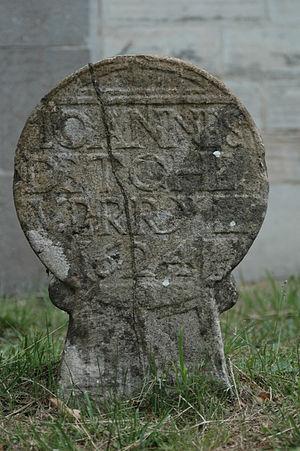
Une stèle discoïdale est un monument funéraire que l'on peut trouver dans le Maghreb, en Syrie, Suède, France, Italie, Espagne, Portugal, Turquie, Russie, Norvège. Elle a existé en France en Occitanie et reste particulièrement abondante dans les cimetières du Pays basque. Cette forme rappelle l'idole-bouteille ou le signe de Tanit que l'on rencontre dans la civilisation phénicienne.
L’art funéraire basque, généralisé sur l'ensemble du Pays basque qu'il soit français ou espagnol, est l’une des manifestations des pratiques culturelles funéraires basques. Il se caractérise par des sculptures sur pierres, dont les plus anciennes datent de la fin du XVIᵉ siècle. Il ne s'agit pas de la part des sculpteurs, du moins avant le XIXᵉ siècle, de la traduction d'une recherche artistique, ou la réponse à un besoin utilitaire, mais de l'aboutissement d'une initiation, qui prend ses racines dans la lecture du rite funéraire basque. Les premières traces connues de ces pratiques funéraires, découvertes et étudiées dans les montagnes basques, datent de la protohistoire basque.